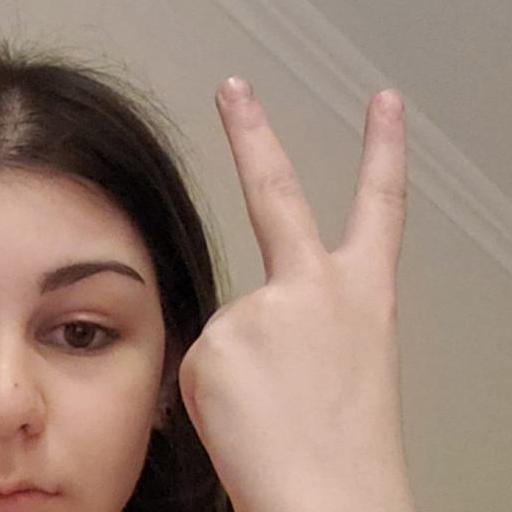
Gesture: peace_inverted